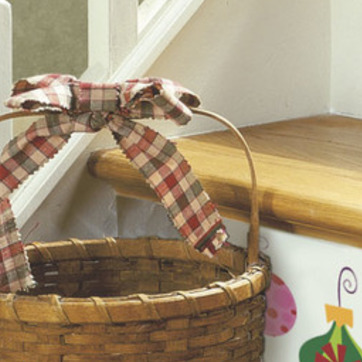
Material: fabric